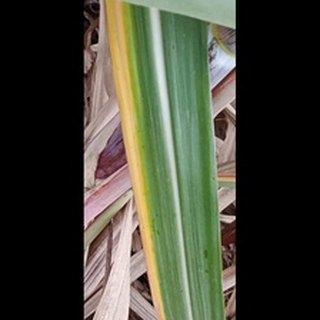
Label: sugarcane_yellow_leaf_disease